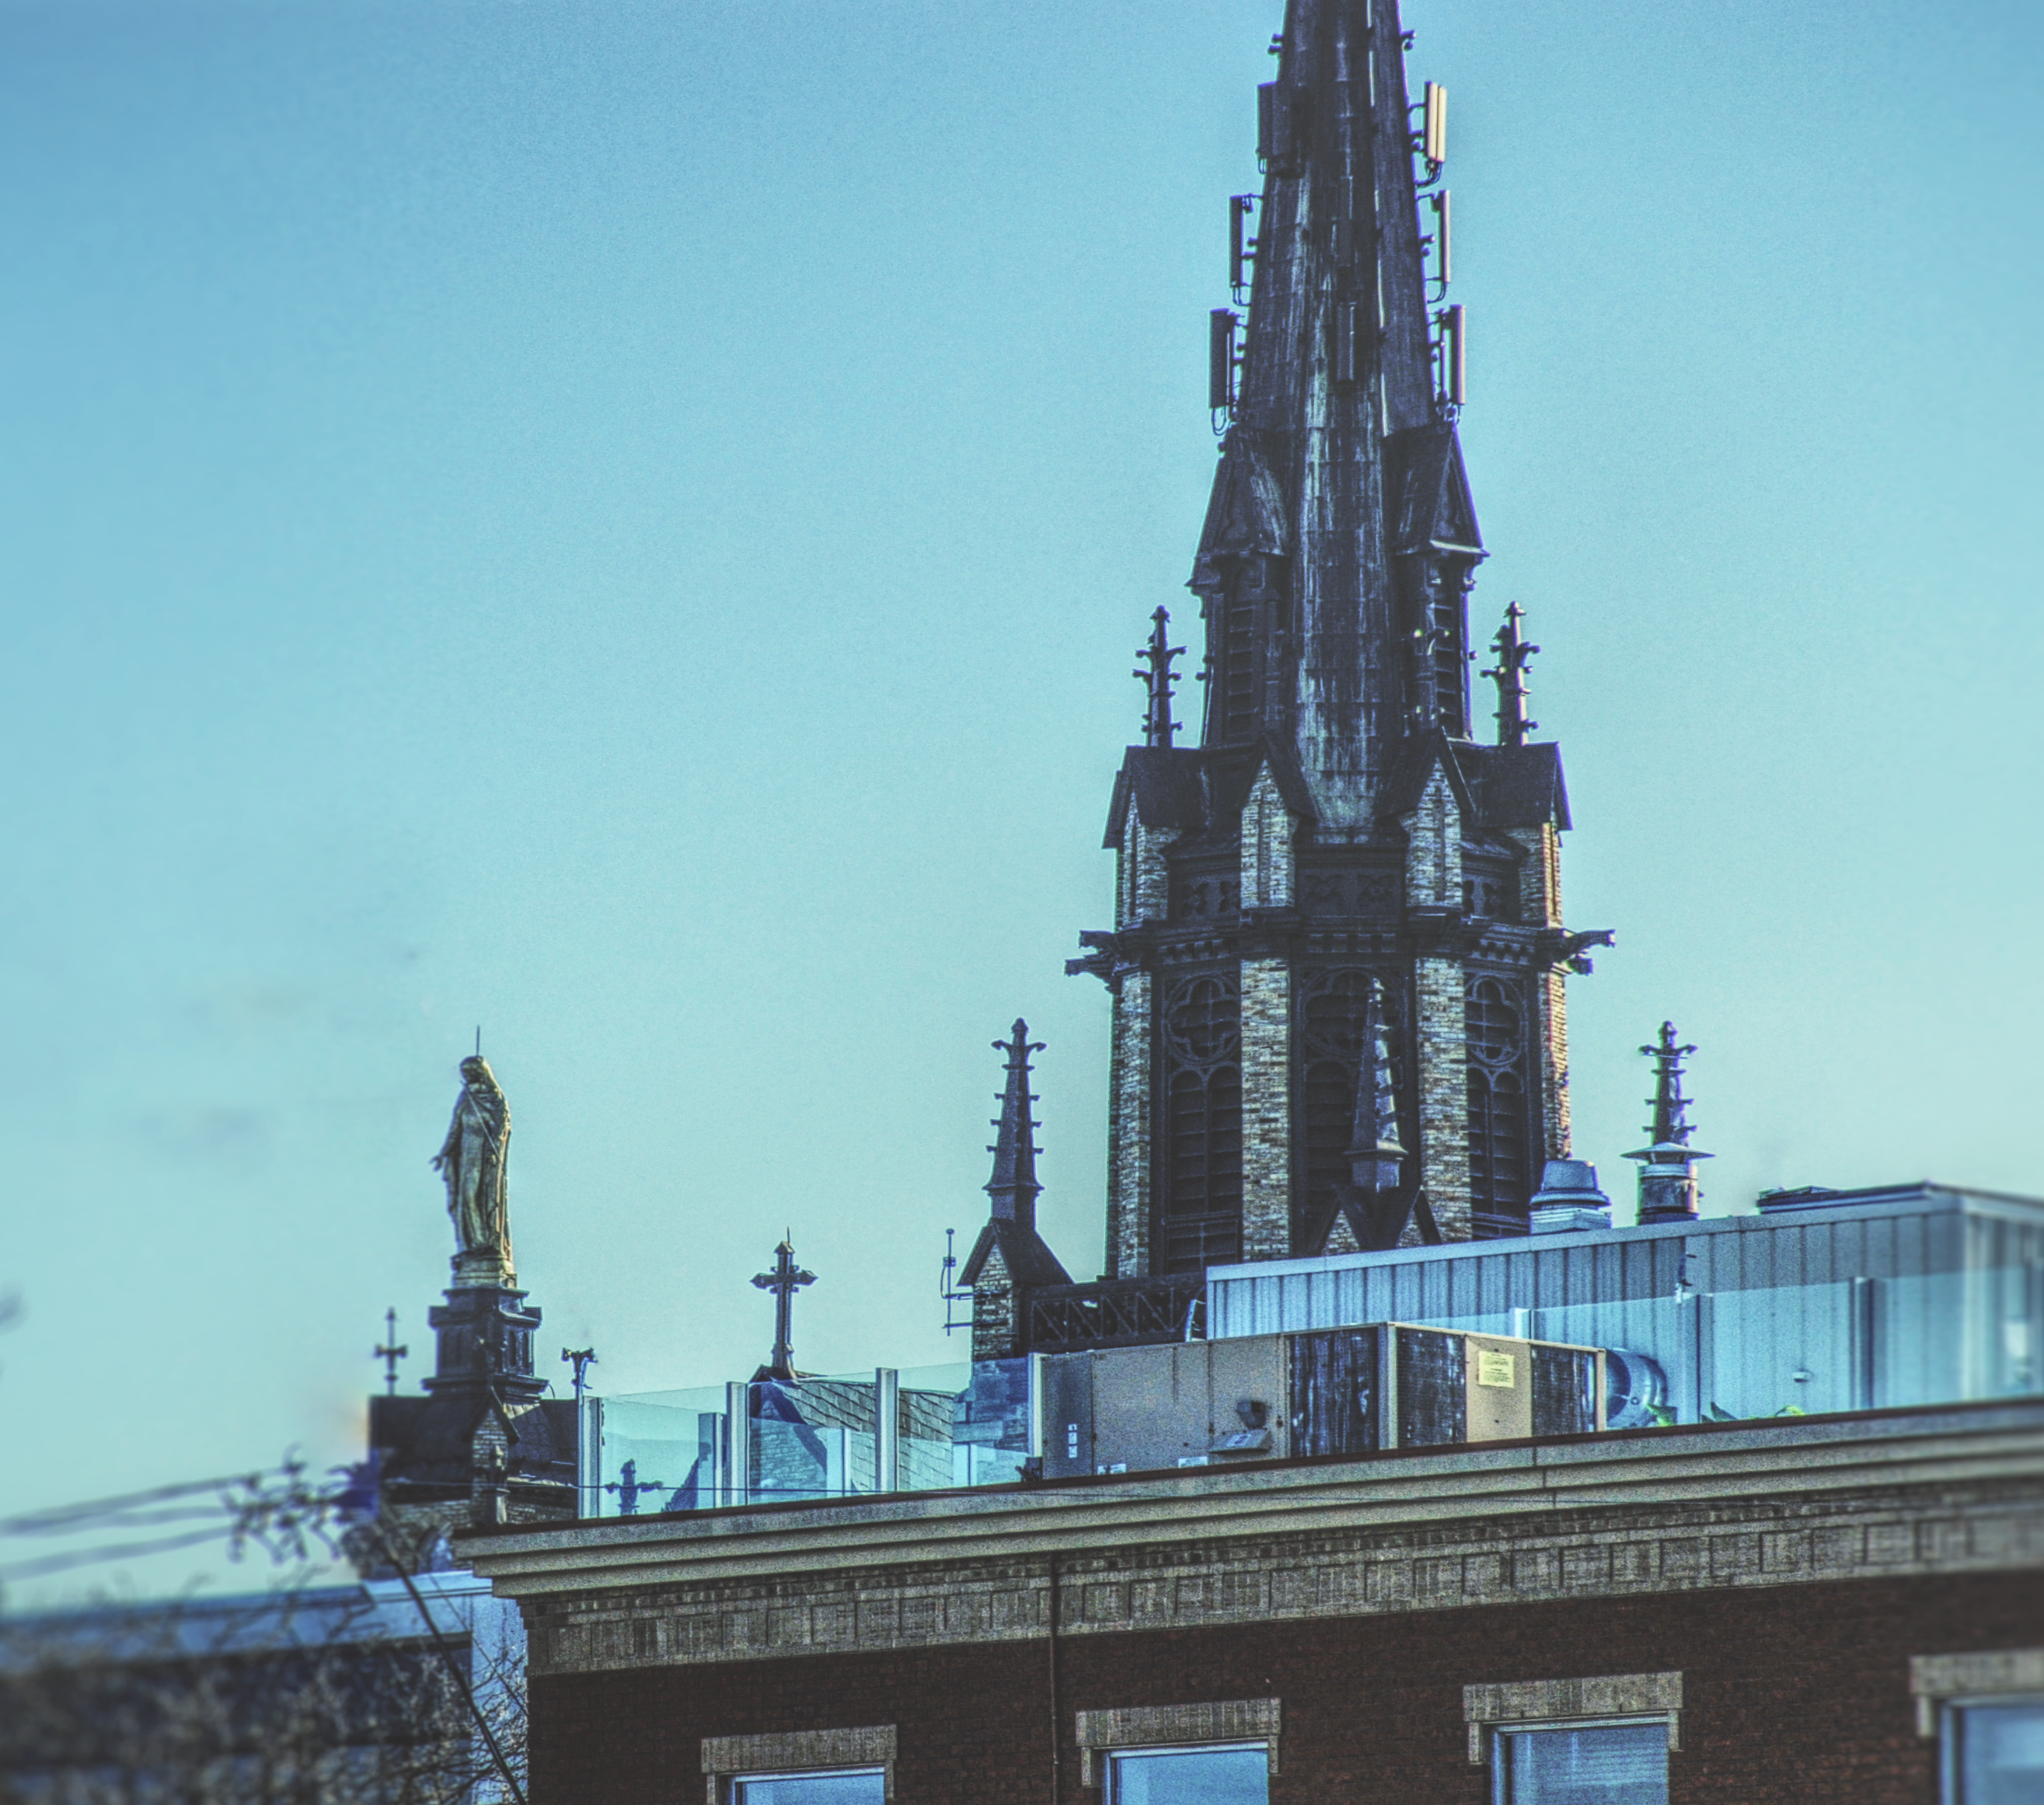
industrial, architecture, church, window, blue, red, sky, religion, spire, landmark, building, tower, urban area, steeple, city, skyscraper, metropolis, facade, metropolitan area, iron, cathedral, place of worship, tower block, gothic architecture